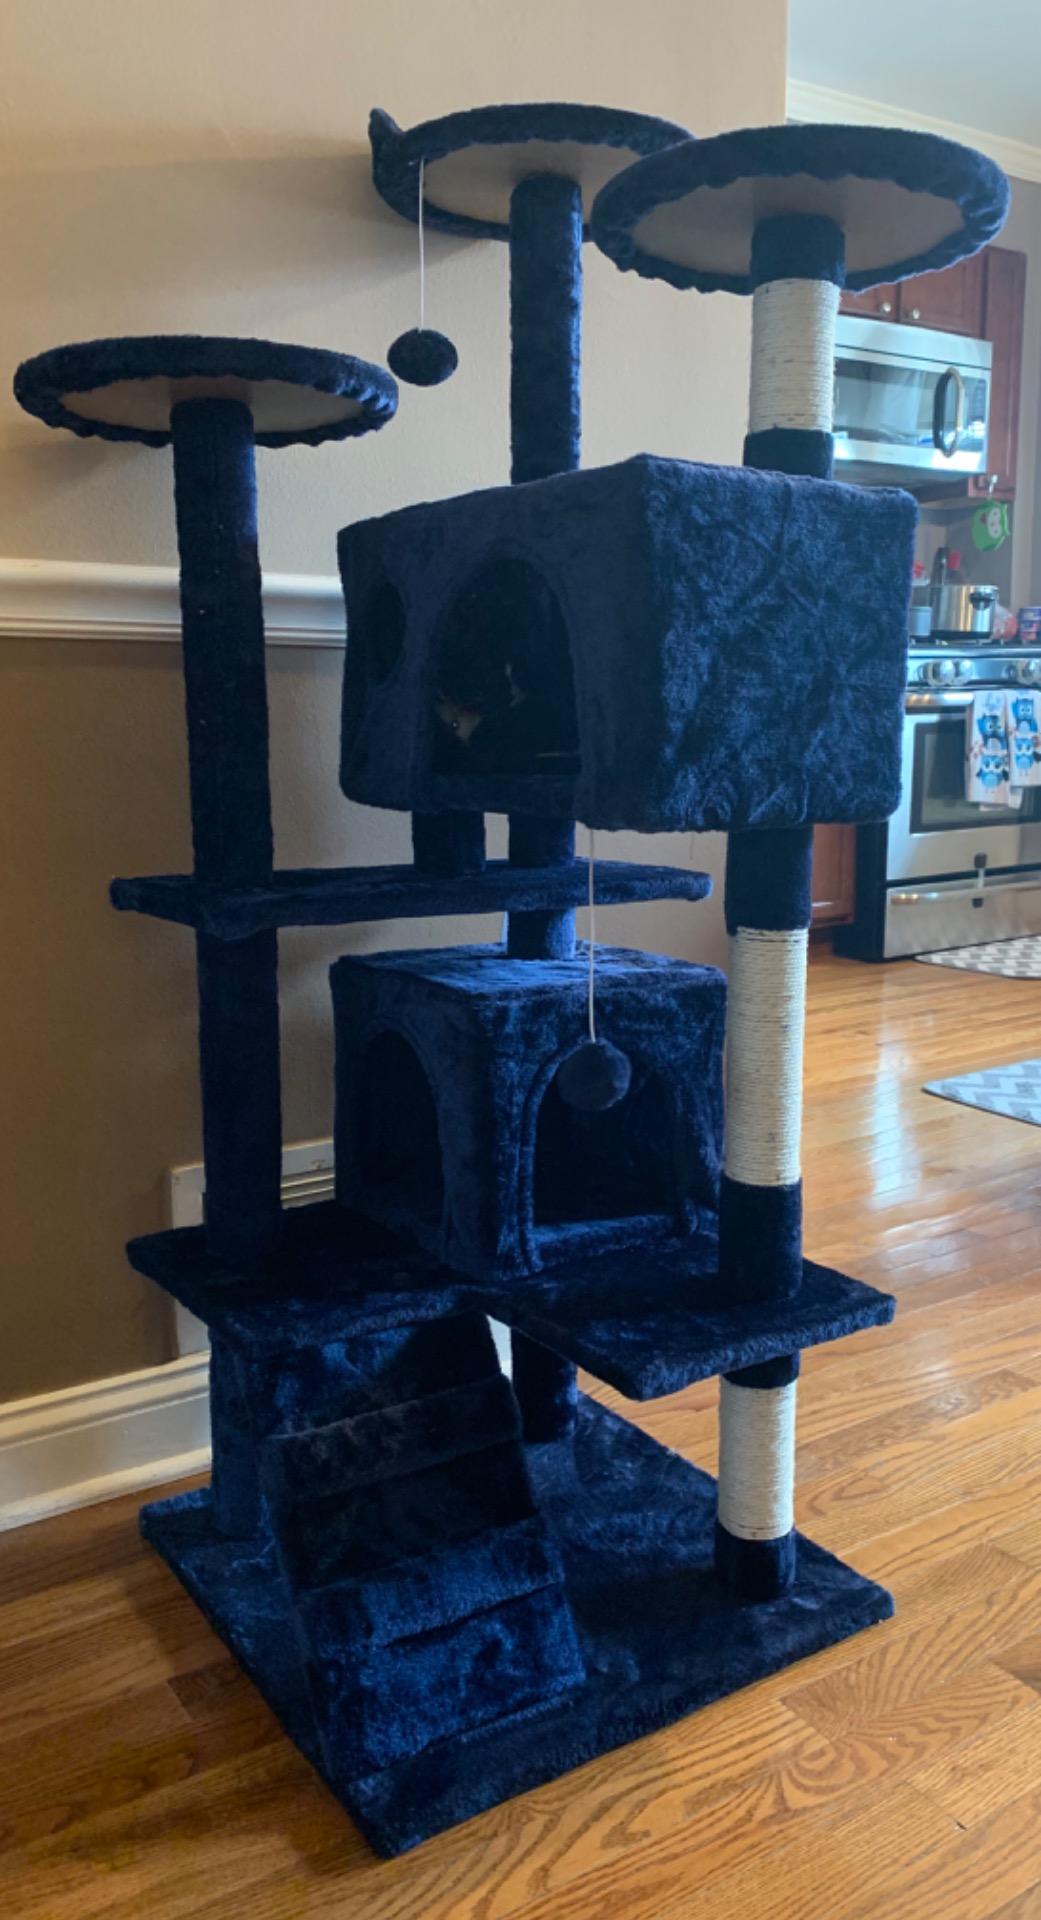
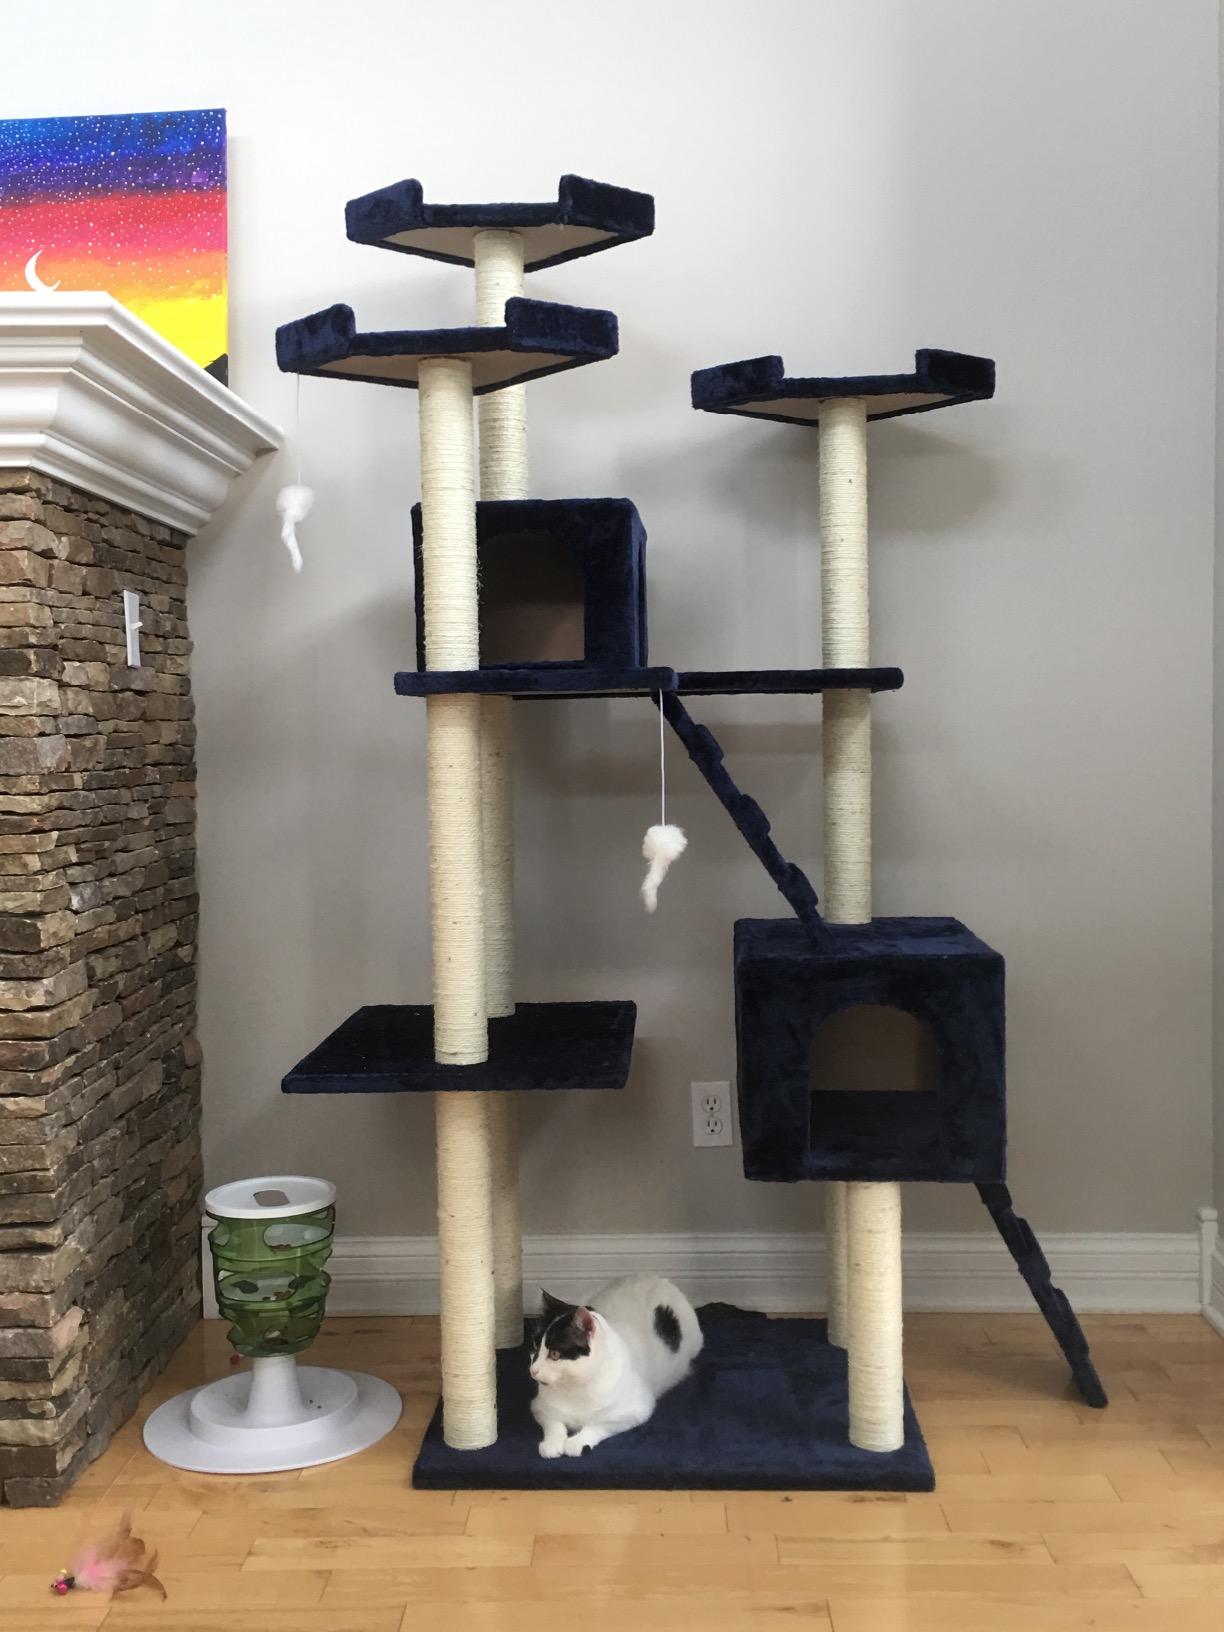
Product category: items_cat tree
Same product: no